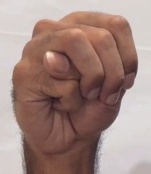
ASL sign: M